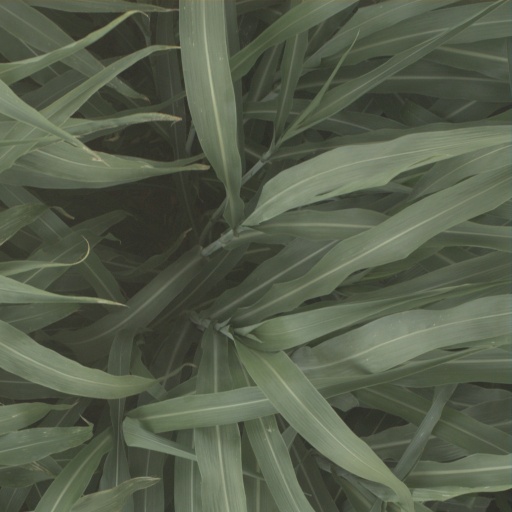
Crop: sorghum